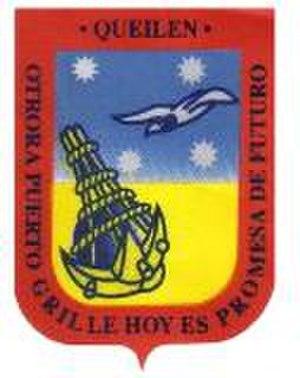
Queilén est une commune du Chili de la Province de Chiloé, elle-même située dans la Région des Lacs. La commune est située dans l'archipel de Chiloé. En 2012, la population de la commune s'élevait à 5 211 habitants. La superficie de la commune est de 332 km².